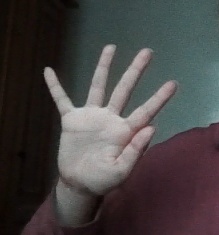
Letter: sheen